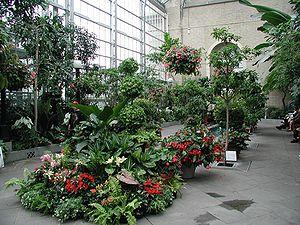
Le Jardin botanique des États-Unis est un jardin botanique dirigé par le Congrès des États-Unis. Il se trouve à Washington D.C., sur les terrains du Capitole près du Garfield Circle. Le bâtiment est divisé en plusieurs salles qui présentent chacune un climat différent.